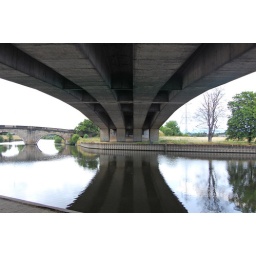
A fisherman is dwarved by the box girders of the Aire Bridge. To the left is the earlier (1803) bridge which it replaced.